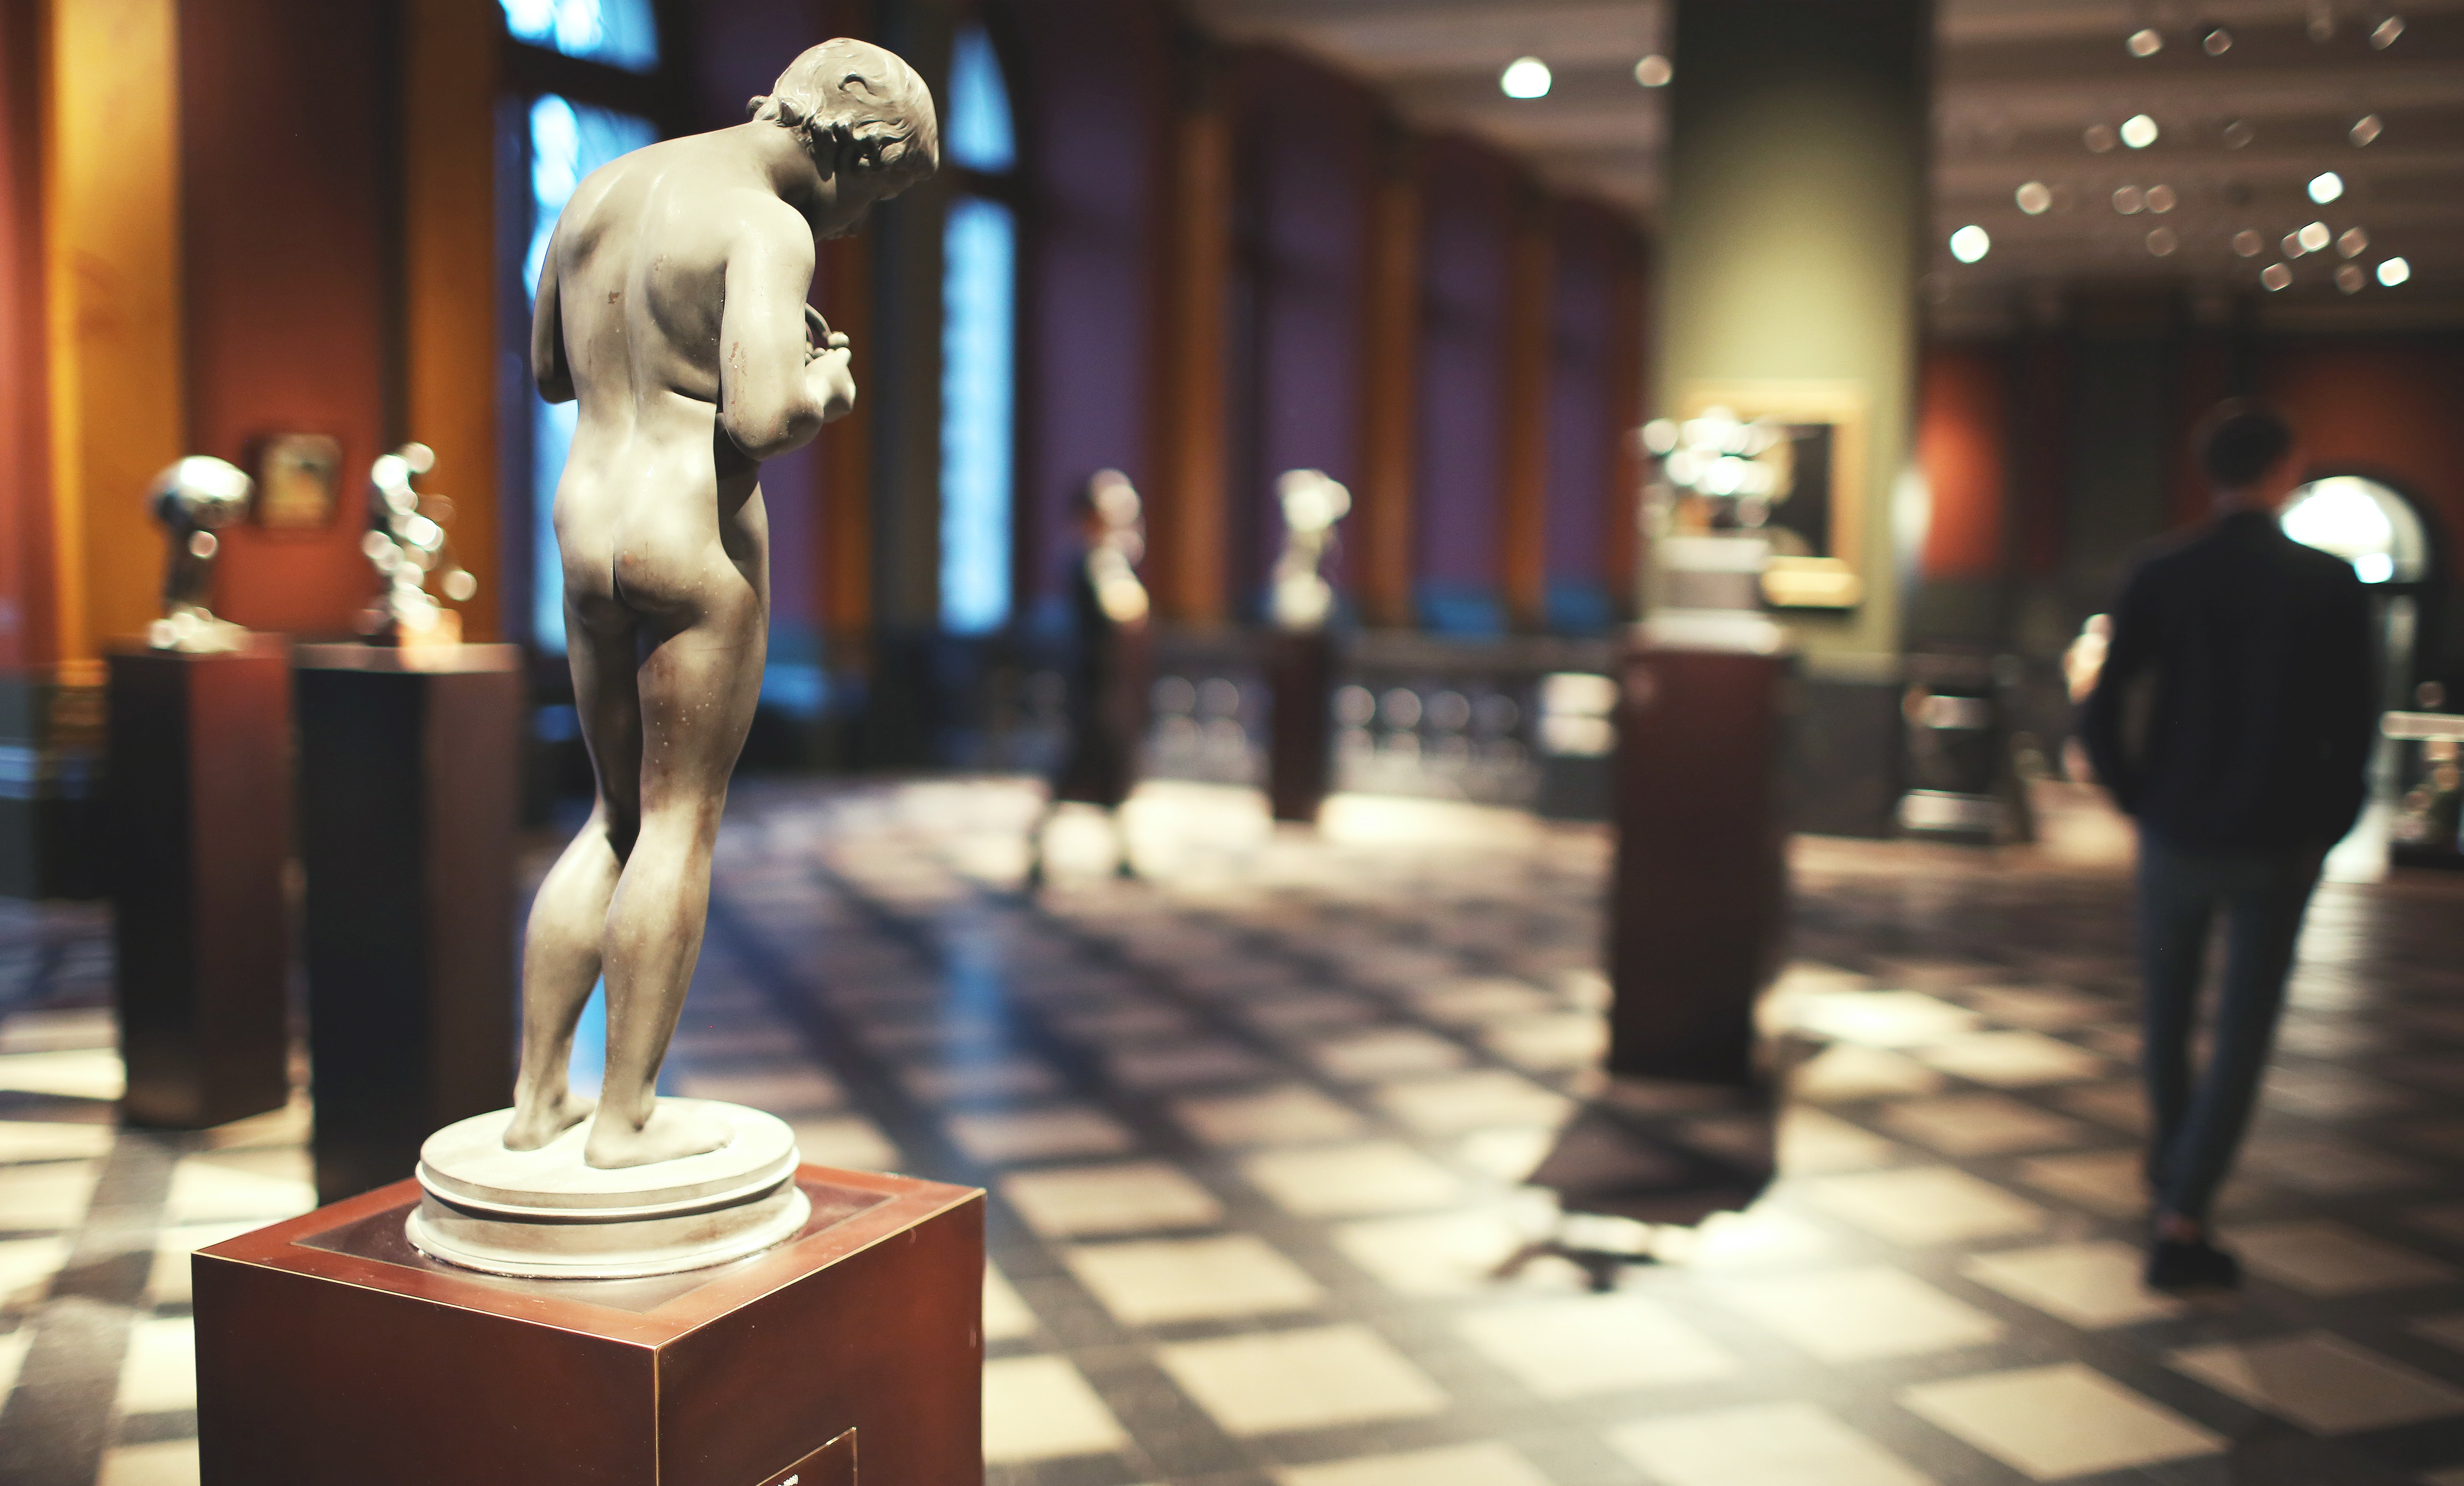
monument, statue, museum, sculpture, art, image, tourist attraction, screenshot, display window